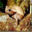
Label: frog